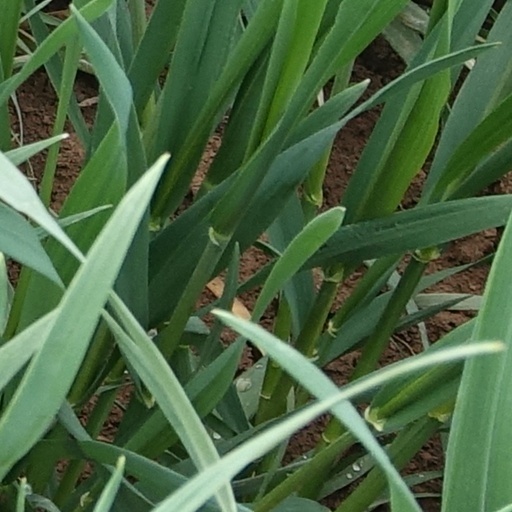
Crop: wheat